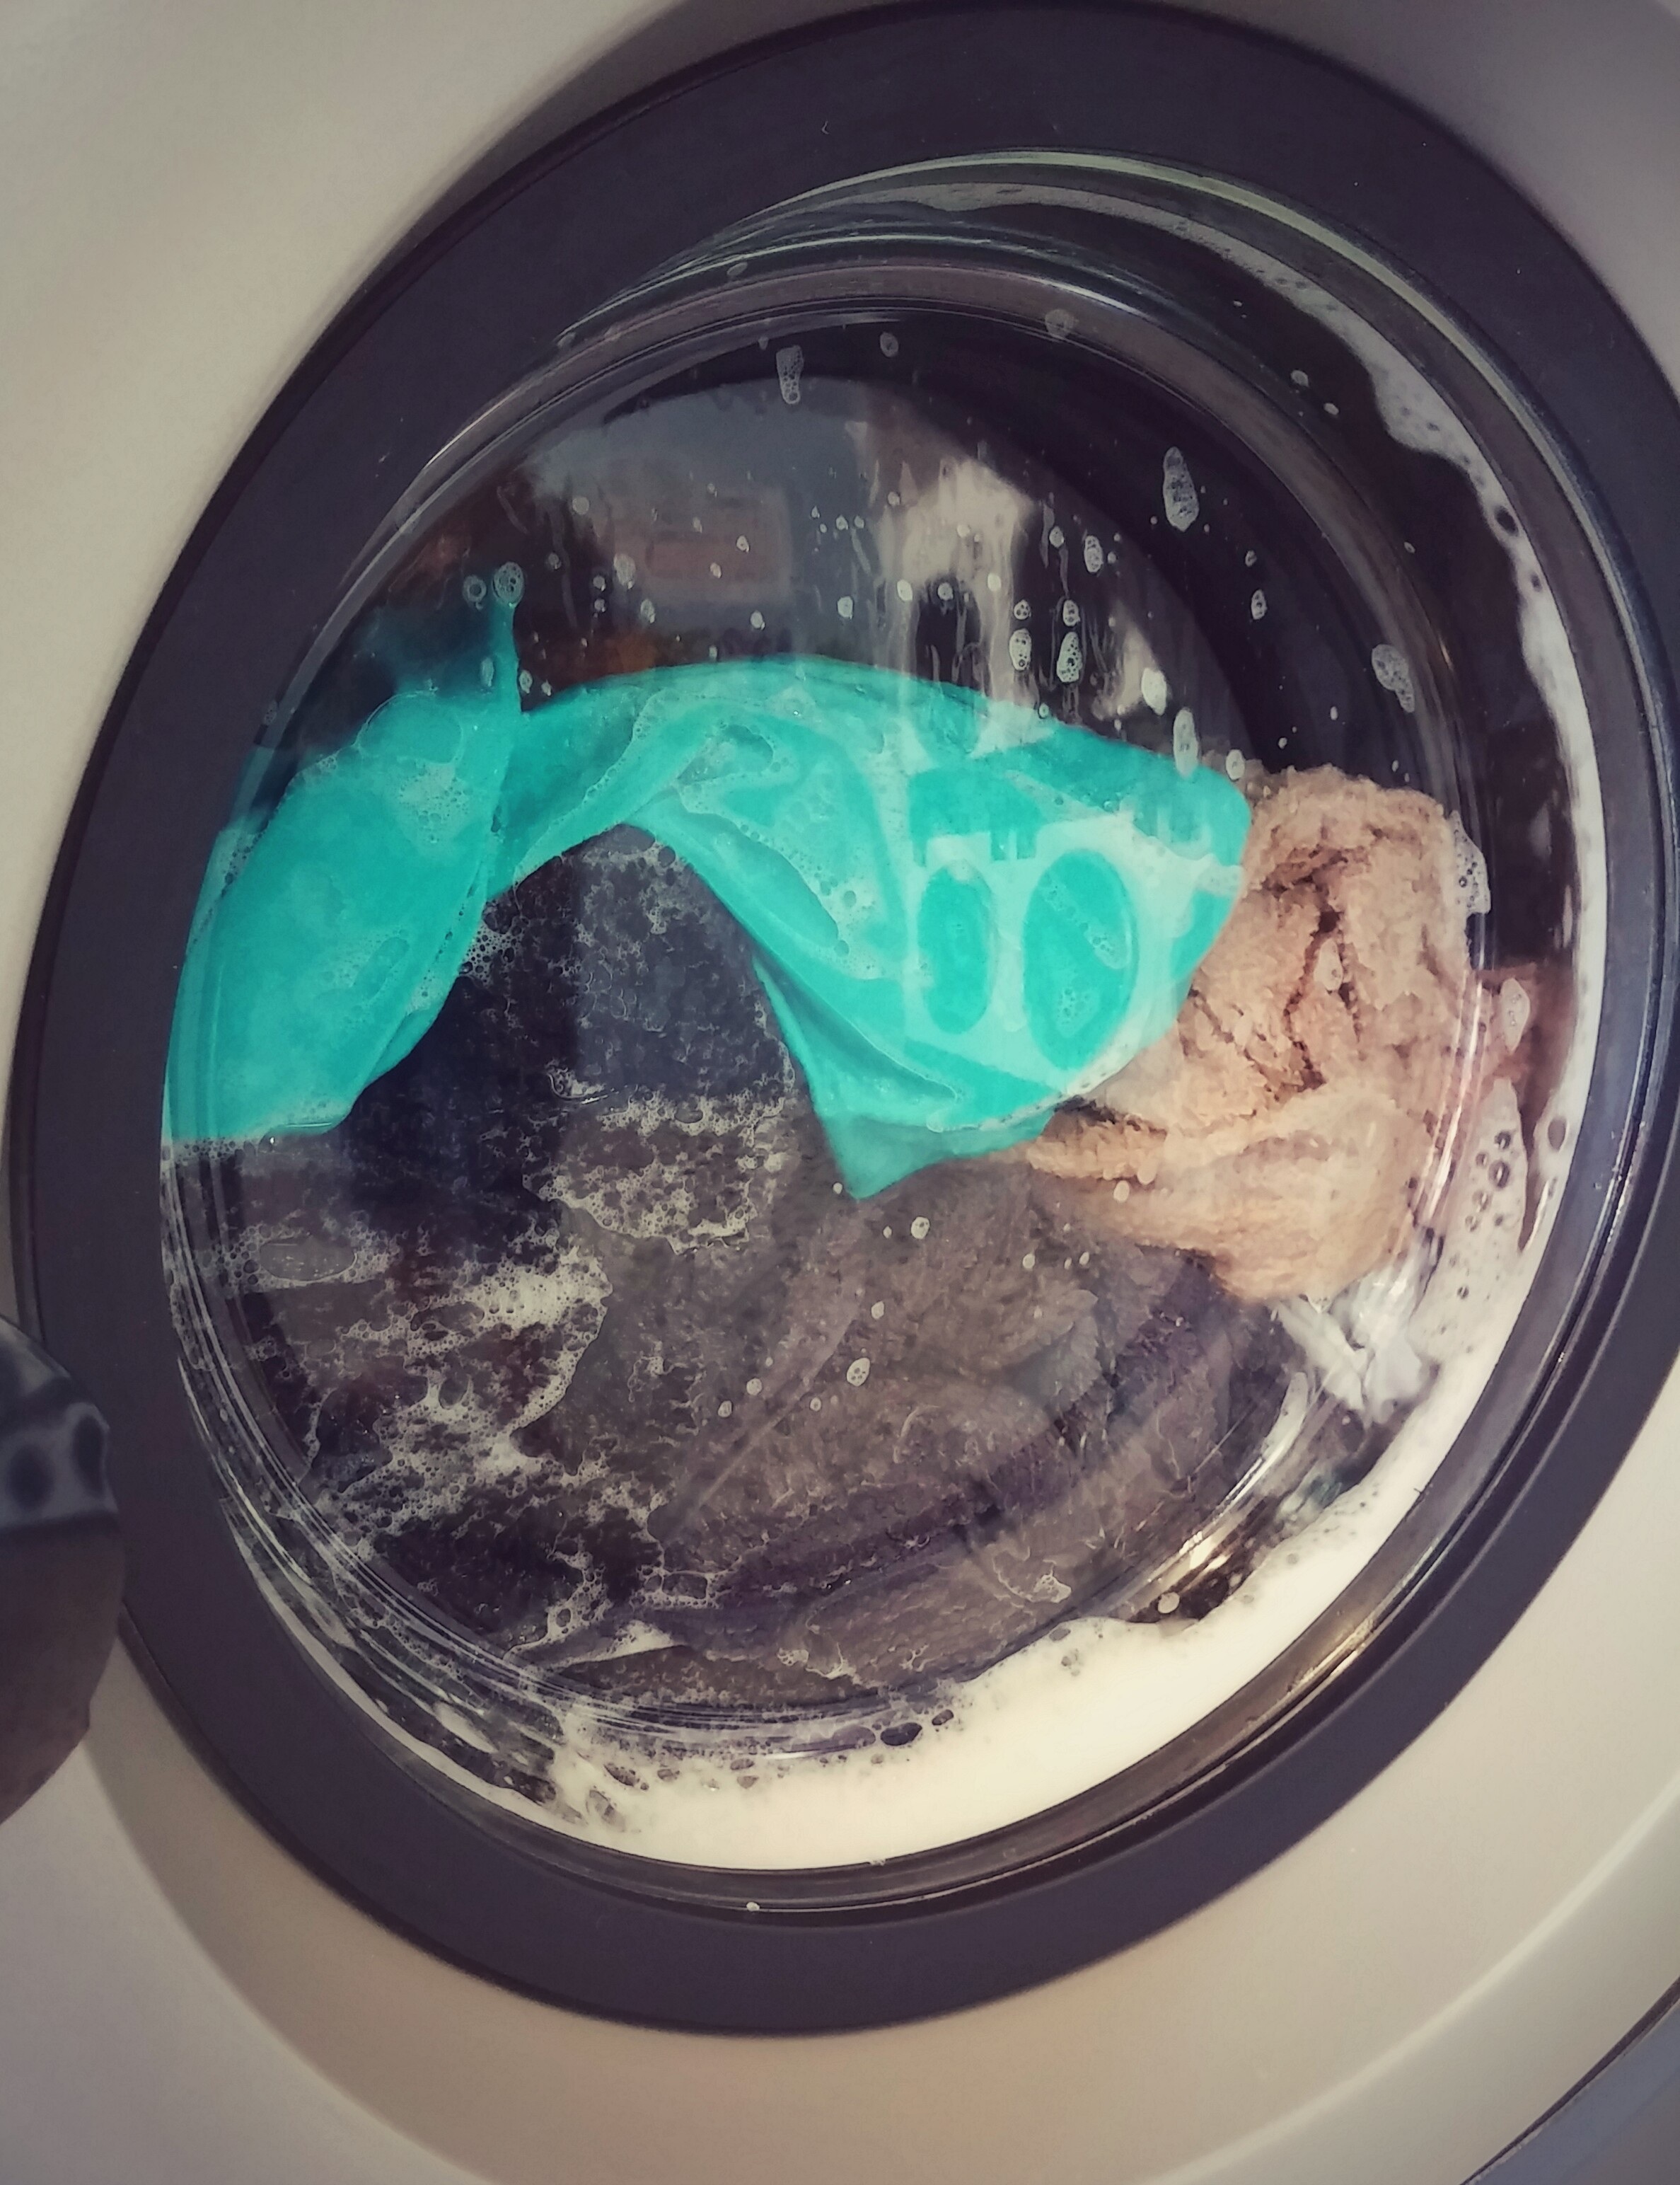
window, color, washing, cycle, circle, laundry, laundromat, launderette, eye, organ, shape, washing machine, front loader, wash day, suds